Jason Marsden

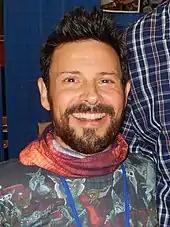
Marsden in 2018

He has done voice-over work on multiple DC Comics-inspired animated series; as Clark Kent as a teenager in "", as Snapper Carr in "Justice League", as Billy Numerous in "Teen Titans", as Donny Grasso on an episode of "Batman Beyond", as Danger Duck in "Loonatics Unleashed" and as the villain Firefly in "The Batman" and as Paco in "". Marsden also voiced Chase Young in "Xiaolin Showdown" from 2003 to 2006, and from 2003 to 2004, voiced Todd Sweeney in the Christmas episode of "My Life as a Teenage Robot".